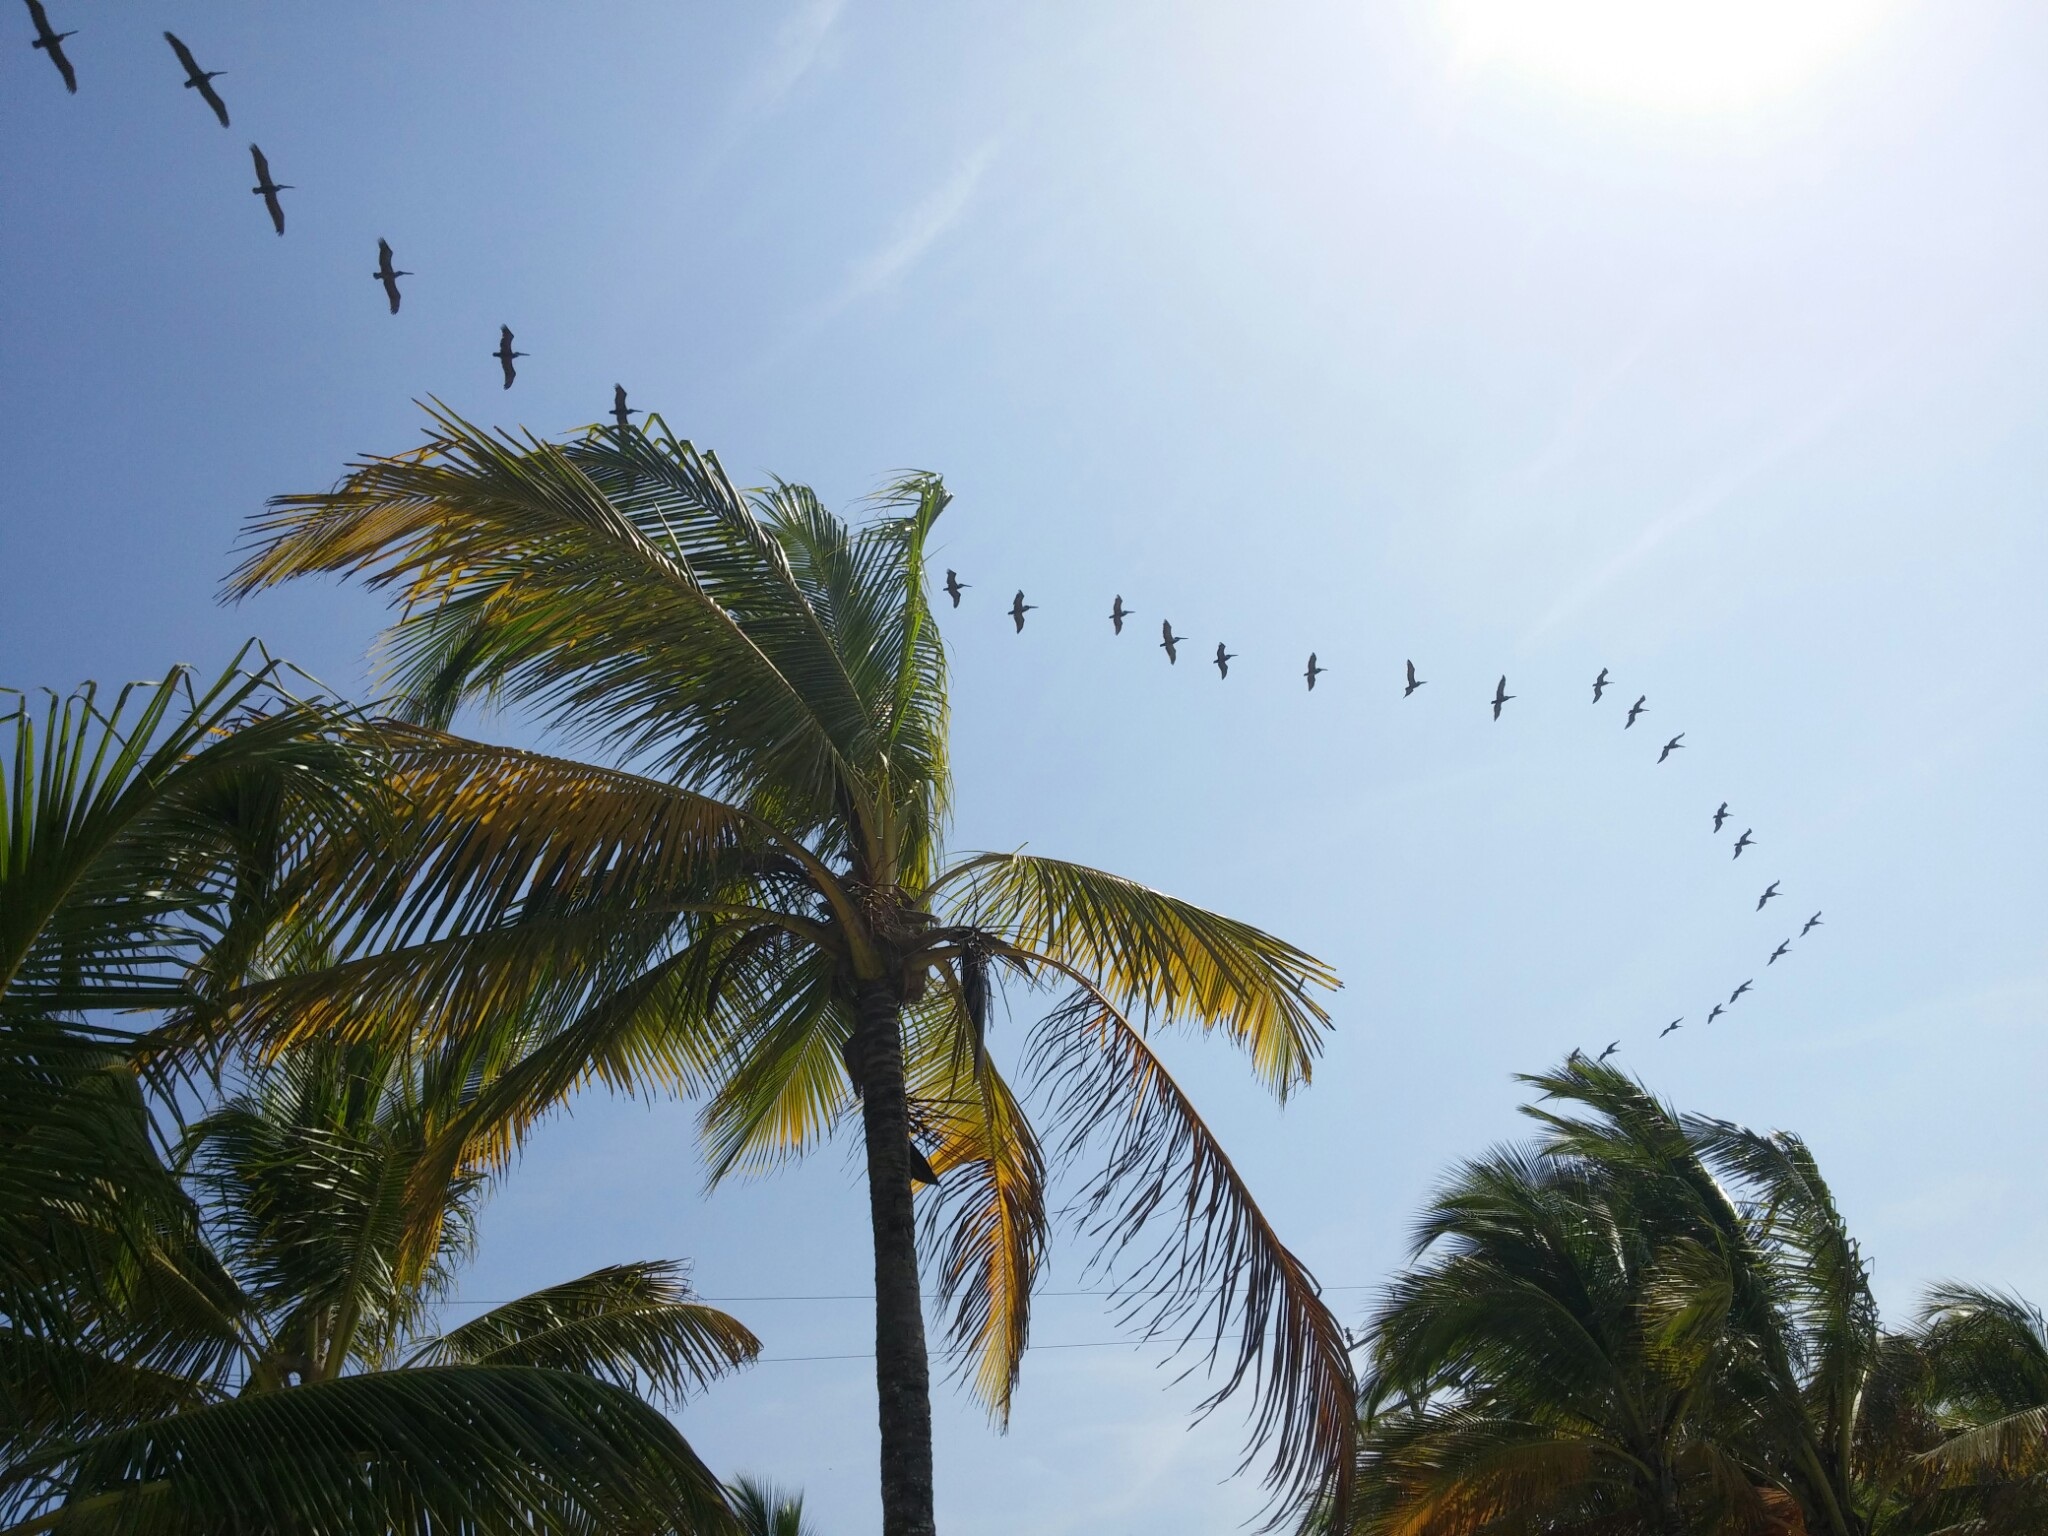
beach, sea, coast, tree, nature, ocean, plant, sky, palm tree, leaf, flower, wind, botany, flora, birds, clouds, landscapes, tropics, colombia, flowering plant, beach sand, costa del sol, woody plant, land plant, arecales, palm family, cove as